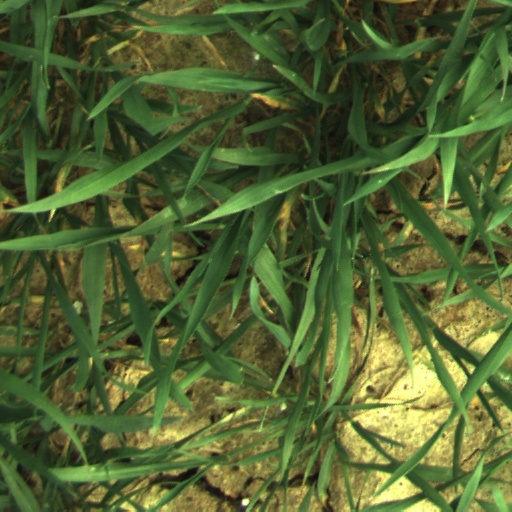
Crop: wheat